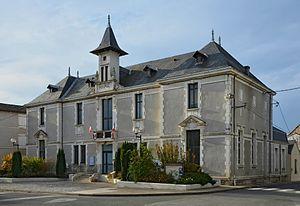
Mairie de Sauzé-Vaussais, vue de l'est, Deux-Sèvres, France.
Sauzé-Vaussais est une commune française, située dans le département des Deux-Sèvres en région Nouvelle-Aquitaine.